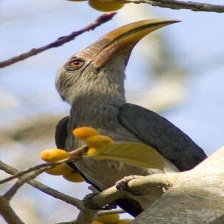
Species: MALABAR HORNBILL
Scientific name: OCYCEROS GRISEUS
ImageNet parent category: hornbill